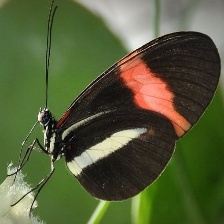
Species: RED POSTMAN
Butterfly family (ImageNet category): monarch